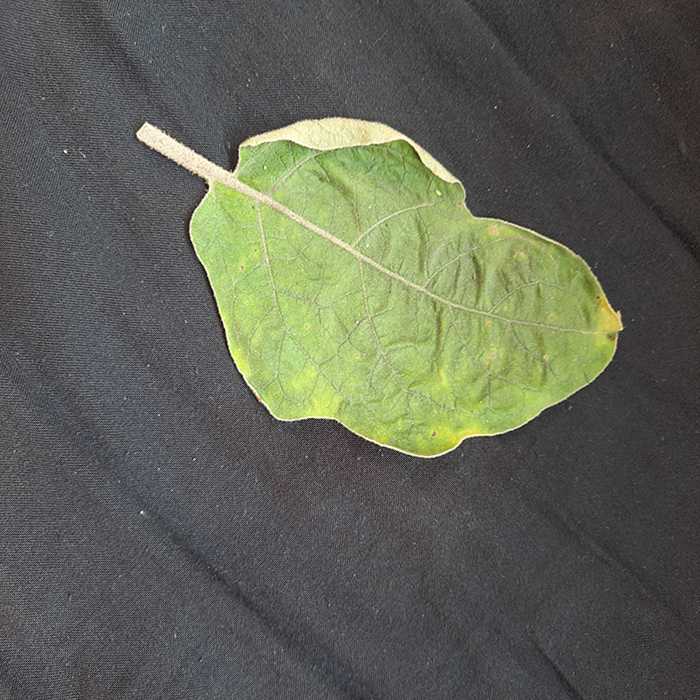
Plant: Eggplant
Label: Eggplant begomovirus